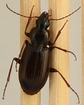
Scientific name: Calathus advena
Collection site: Niwot Ridge Mountain Research Station Site (NIWO), plot NIWO_007